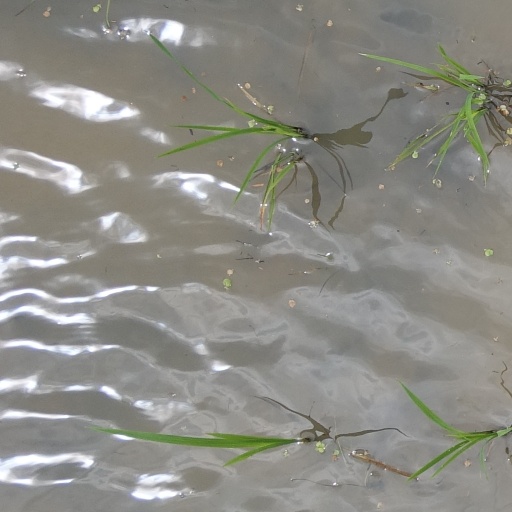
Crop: rice